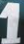
Number: 1